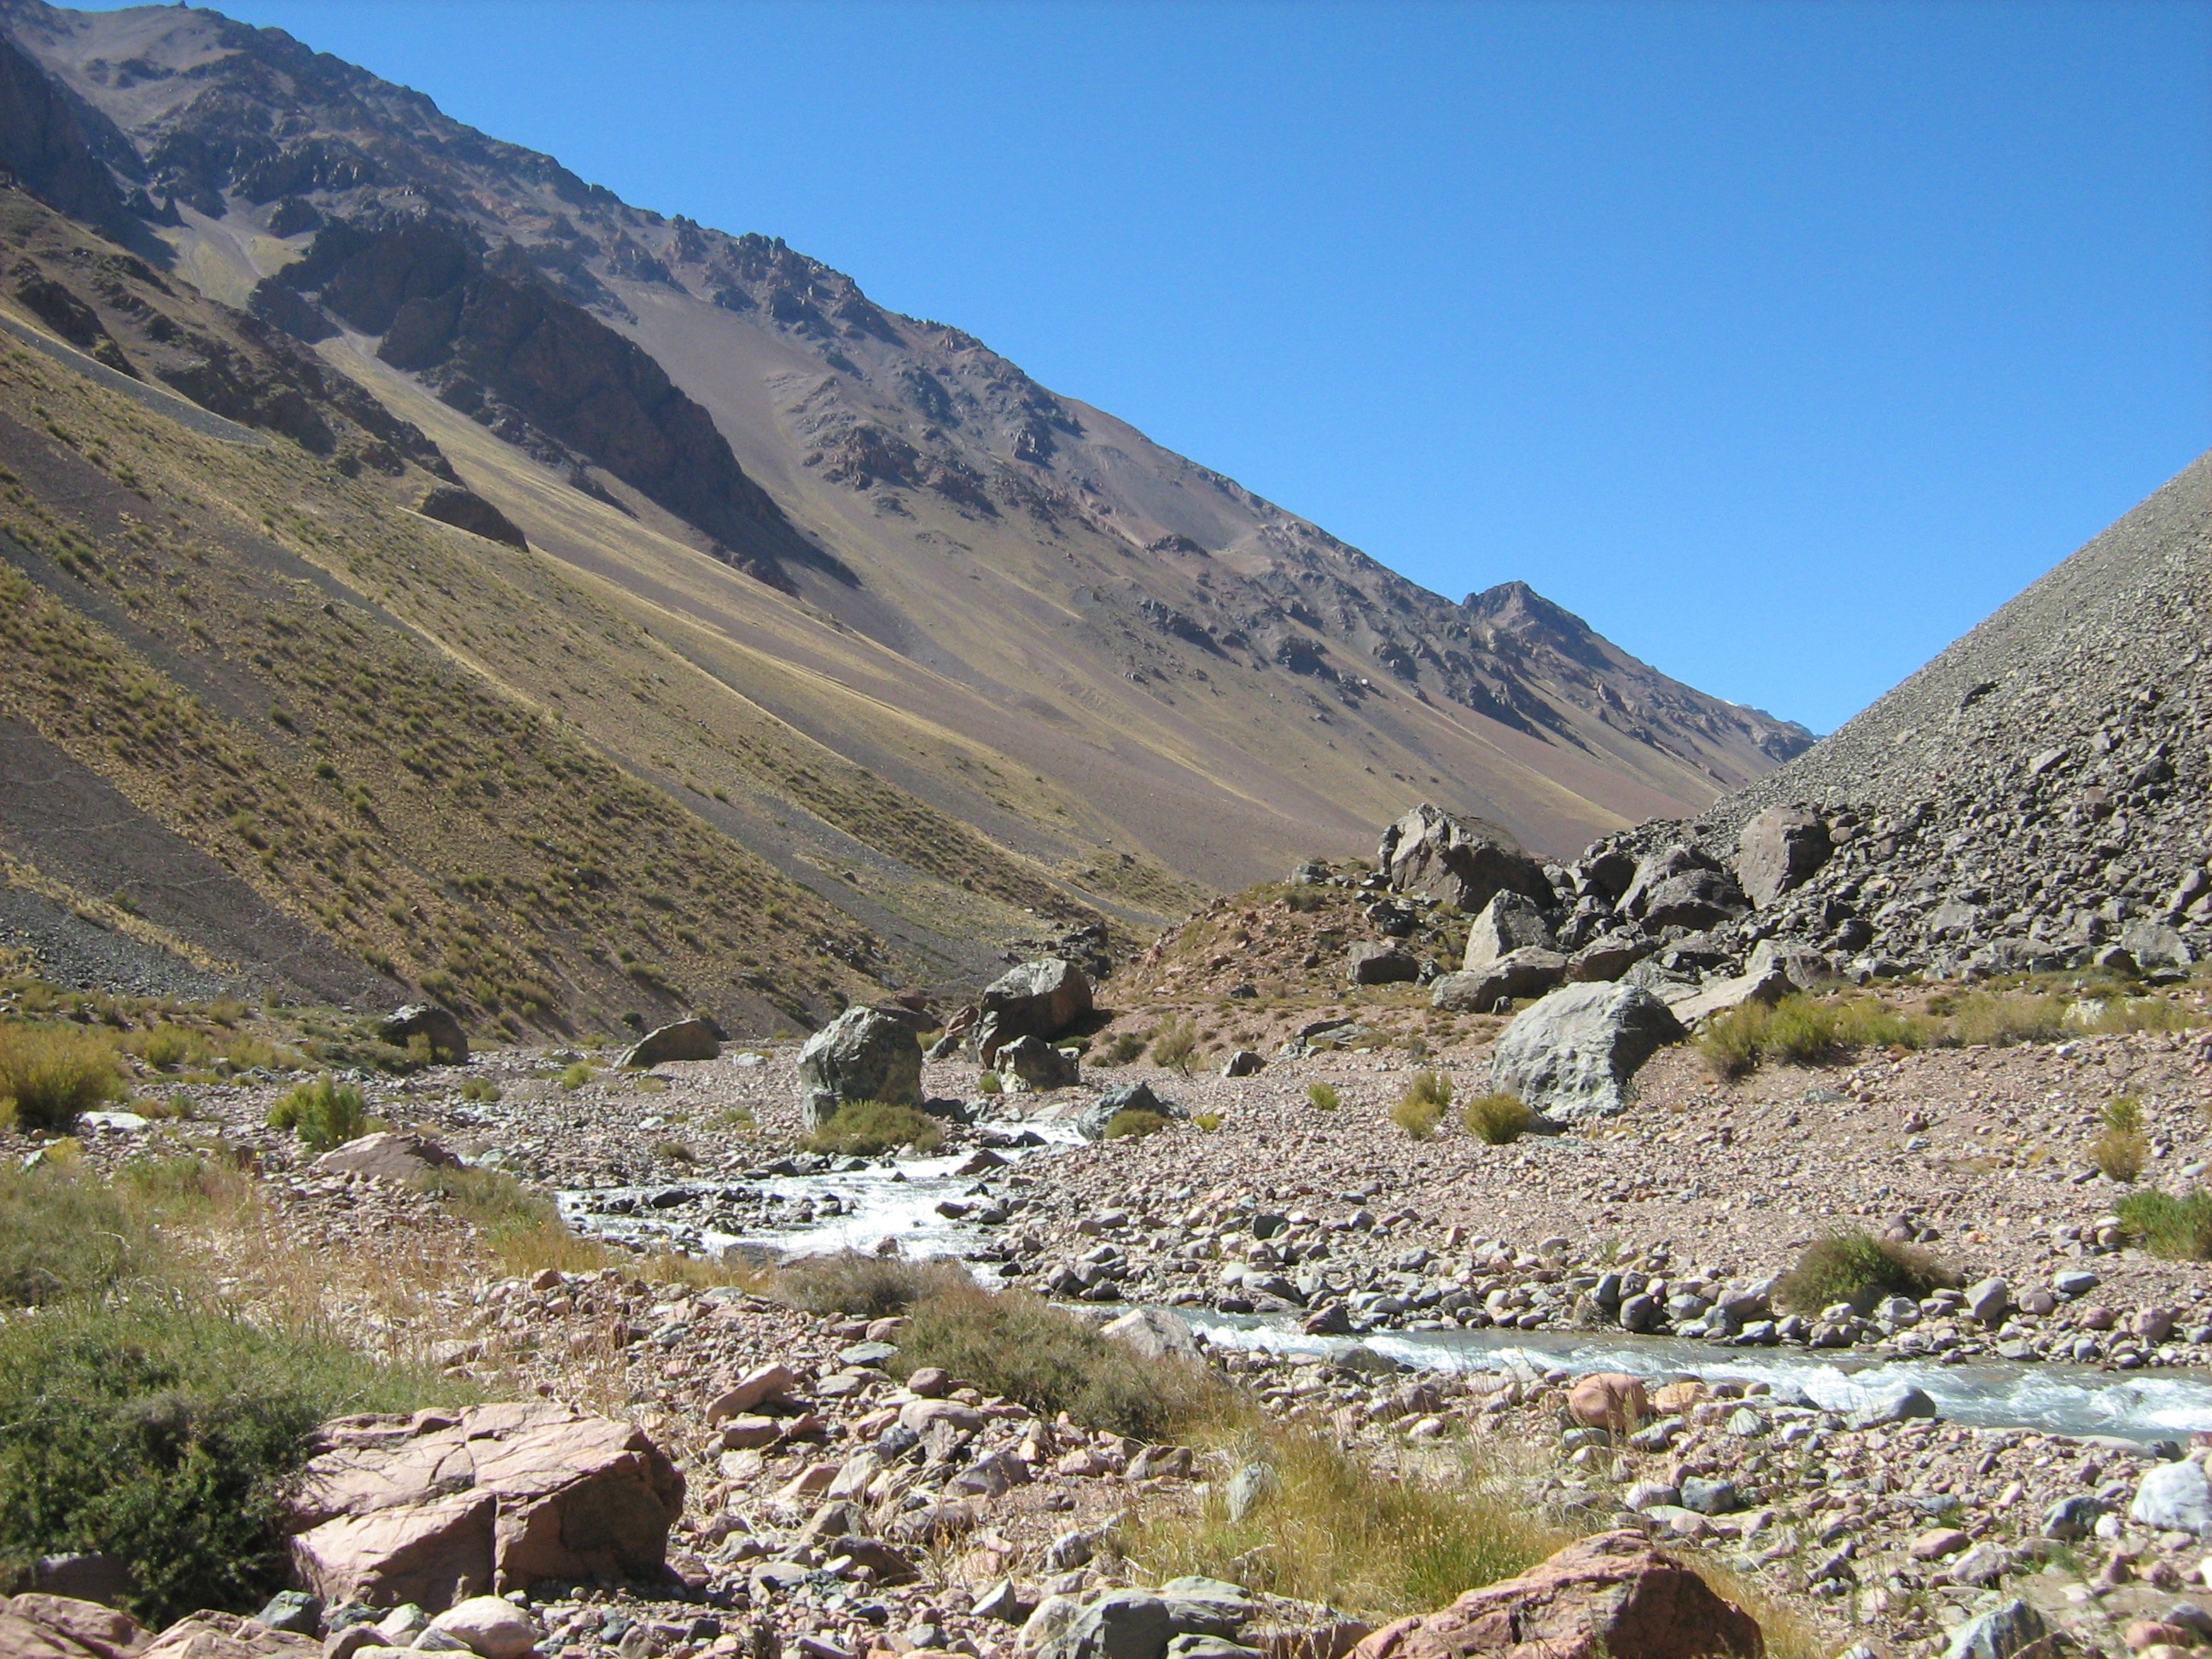
landscape, wilderness, walking, mountain, hiking, trail, adventure, river, valley, mountain range, ridge, mountain landscape, geology, sports, backpacking, plateau, fell, high mountains, wadi, landform, mountain river, mountain pass, geographical feature, mountainous landforms